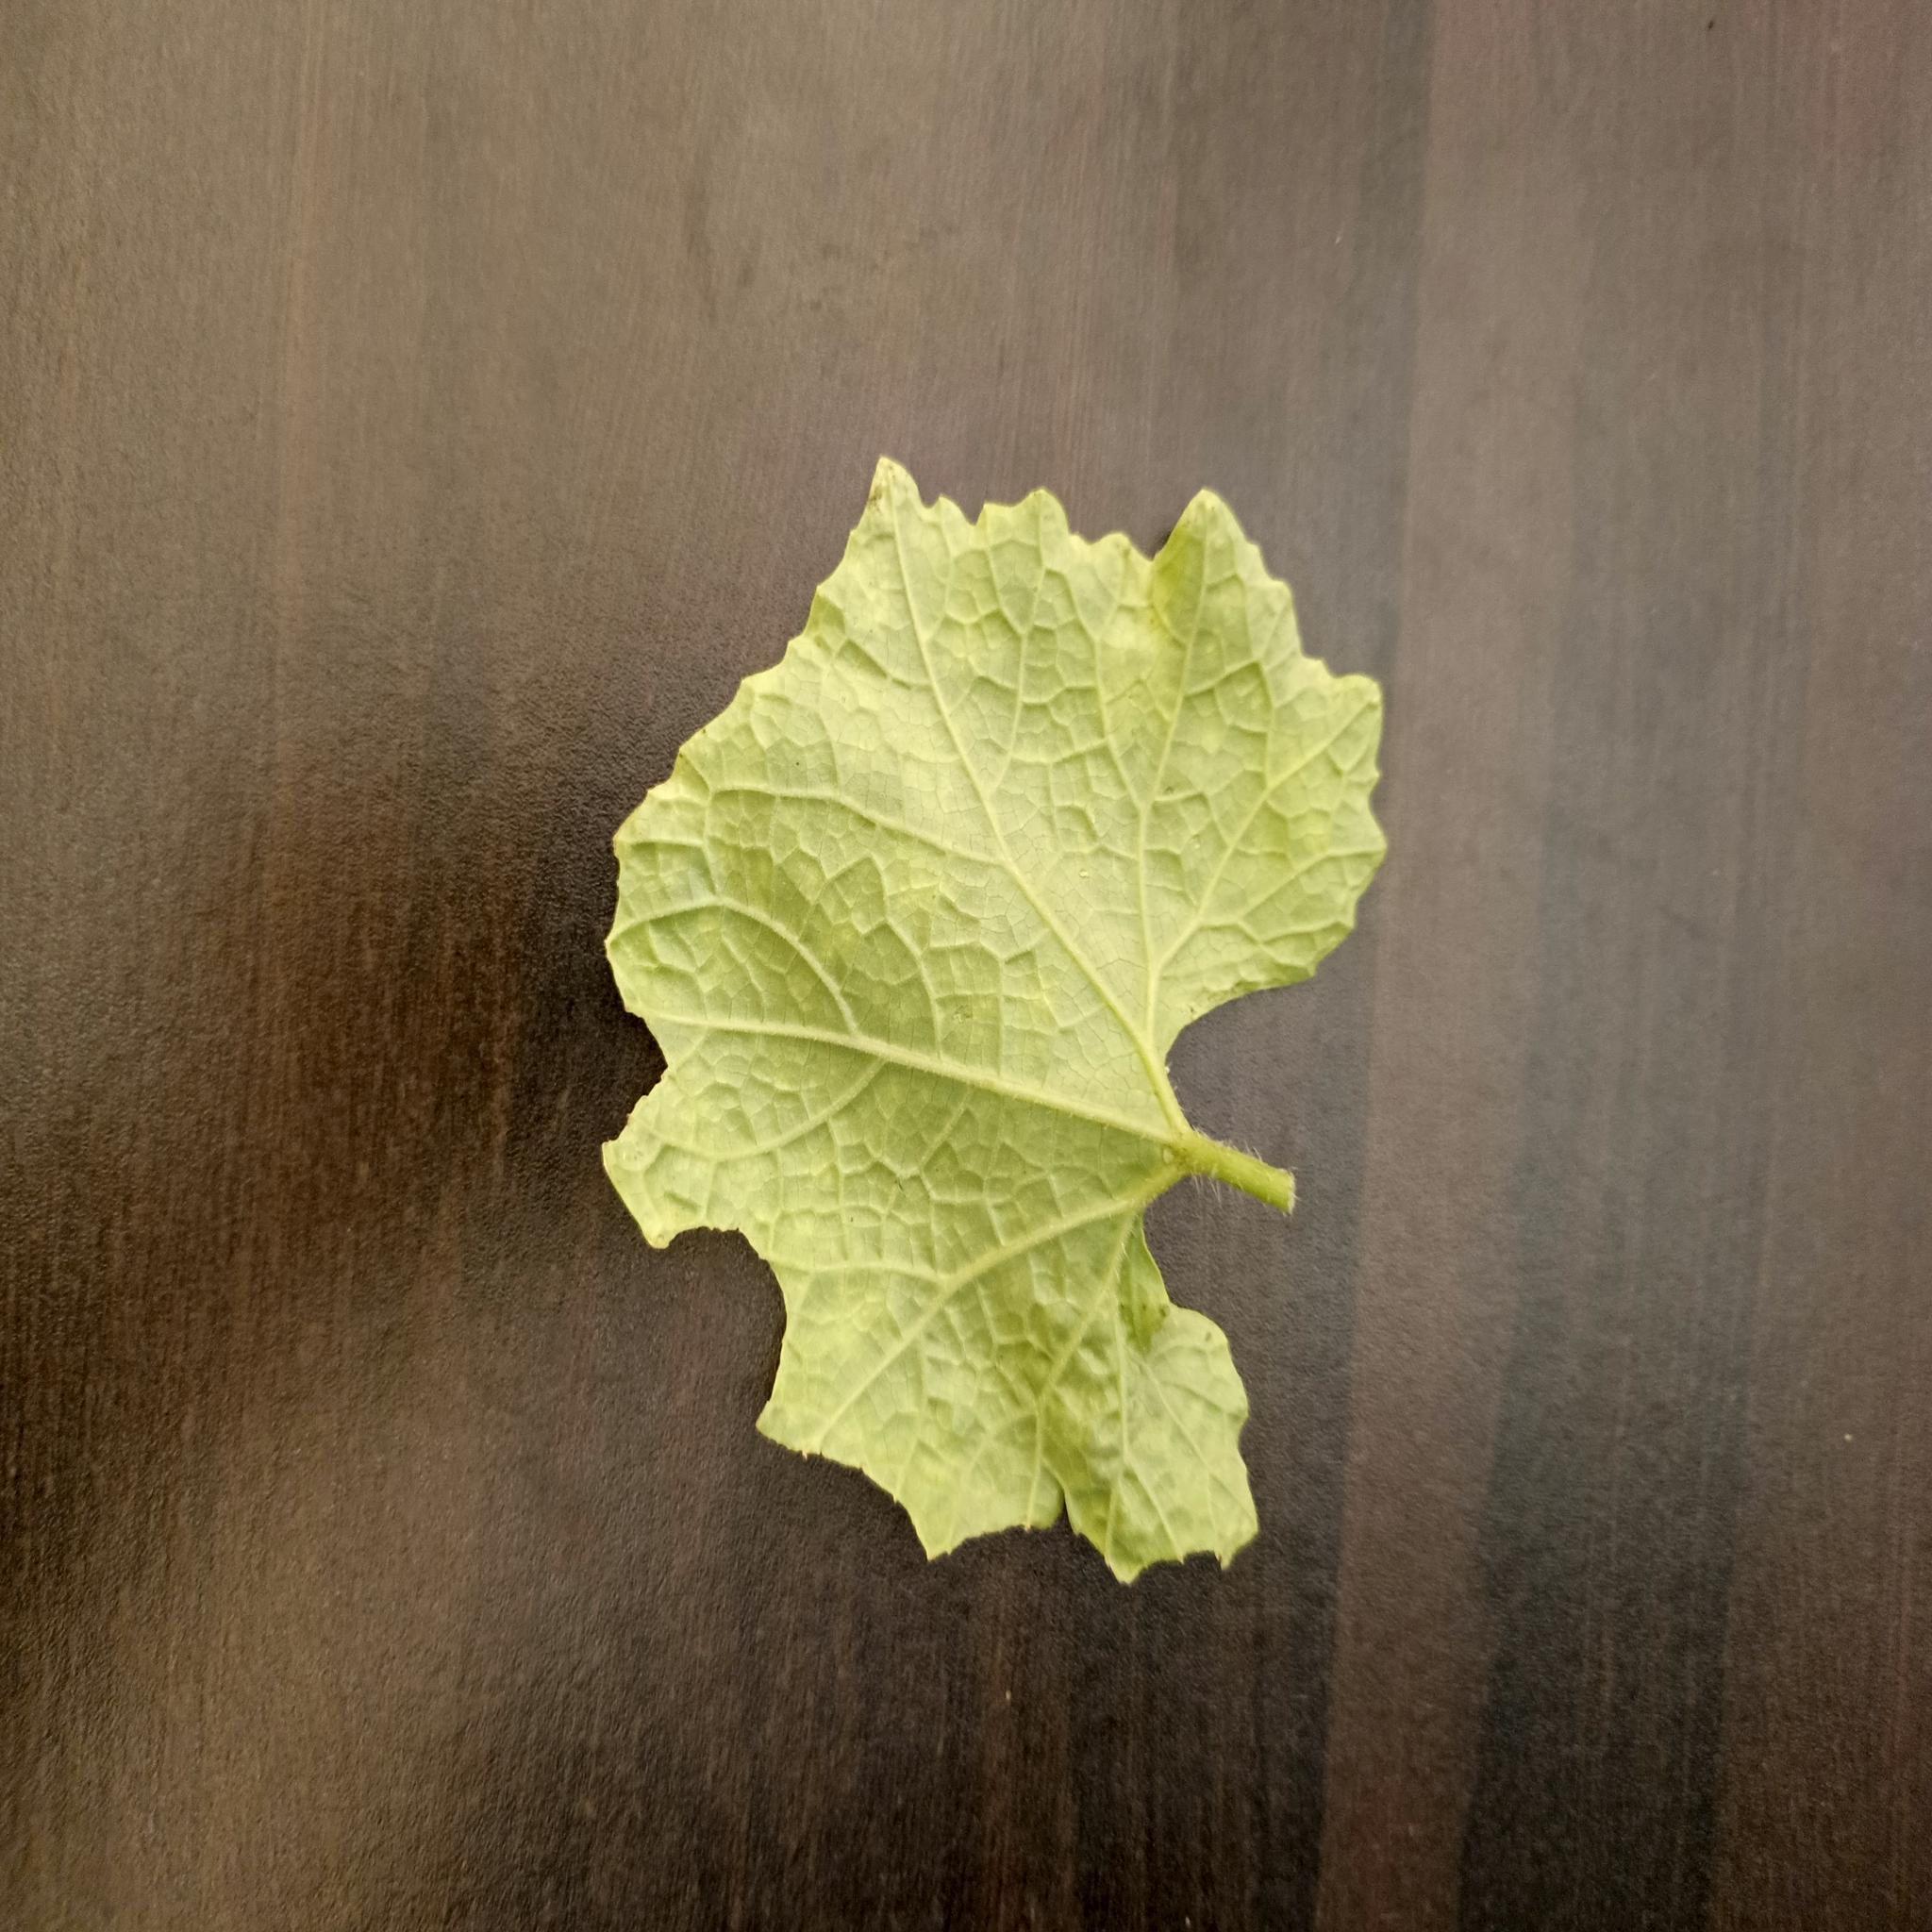
Label: Downy mildew